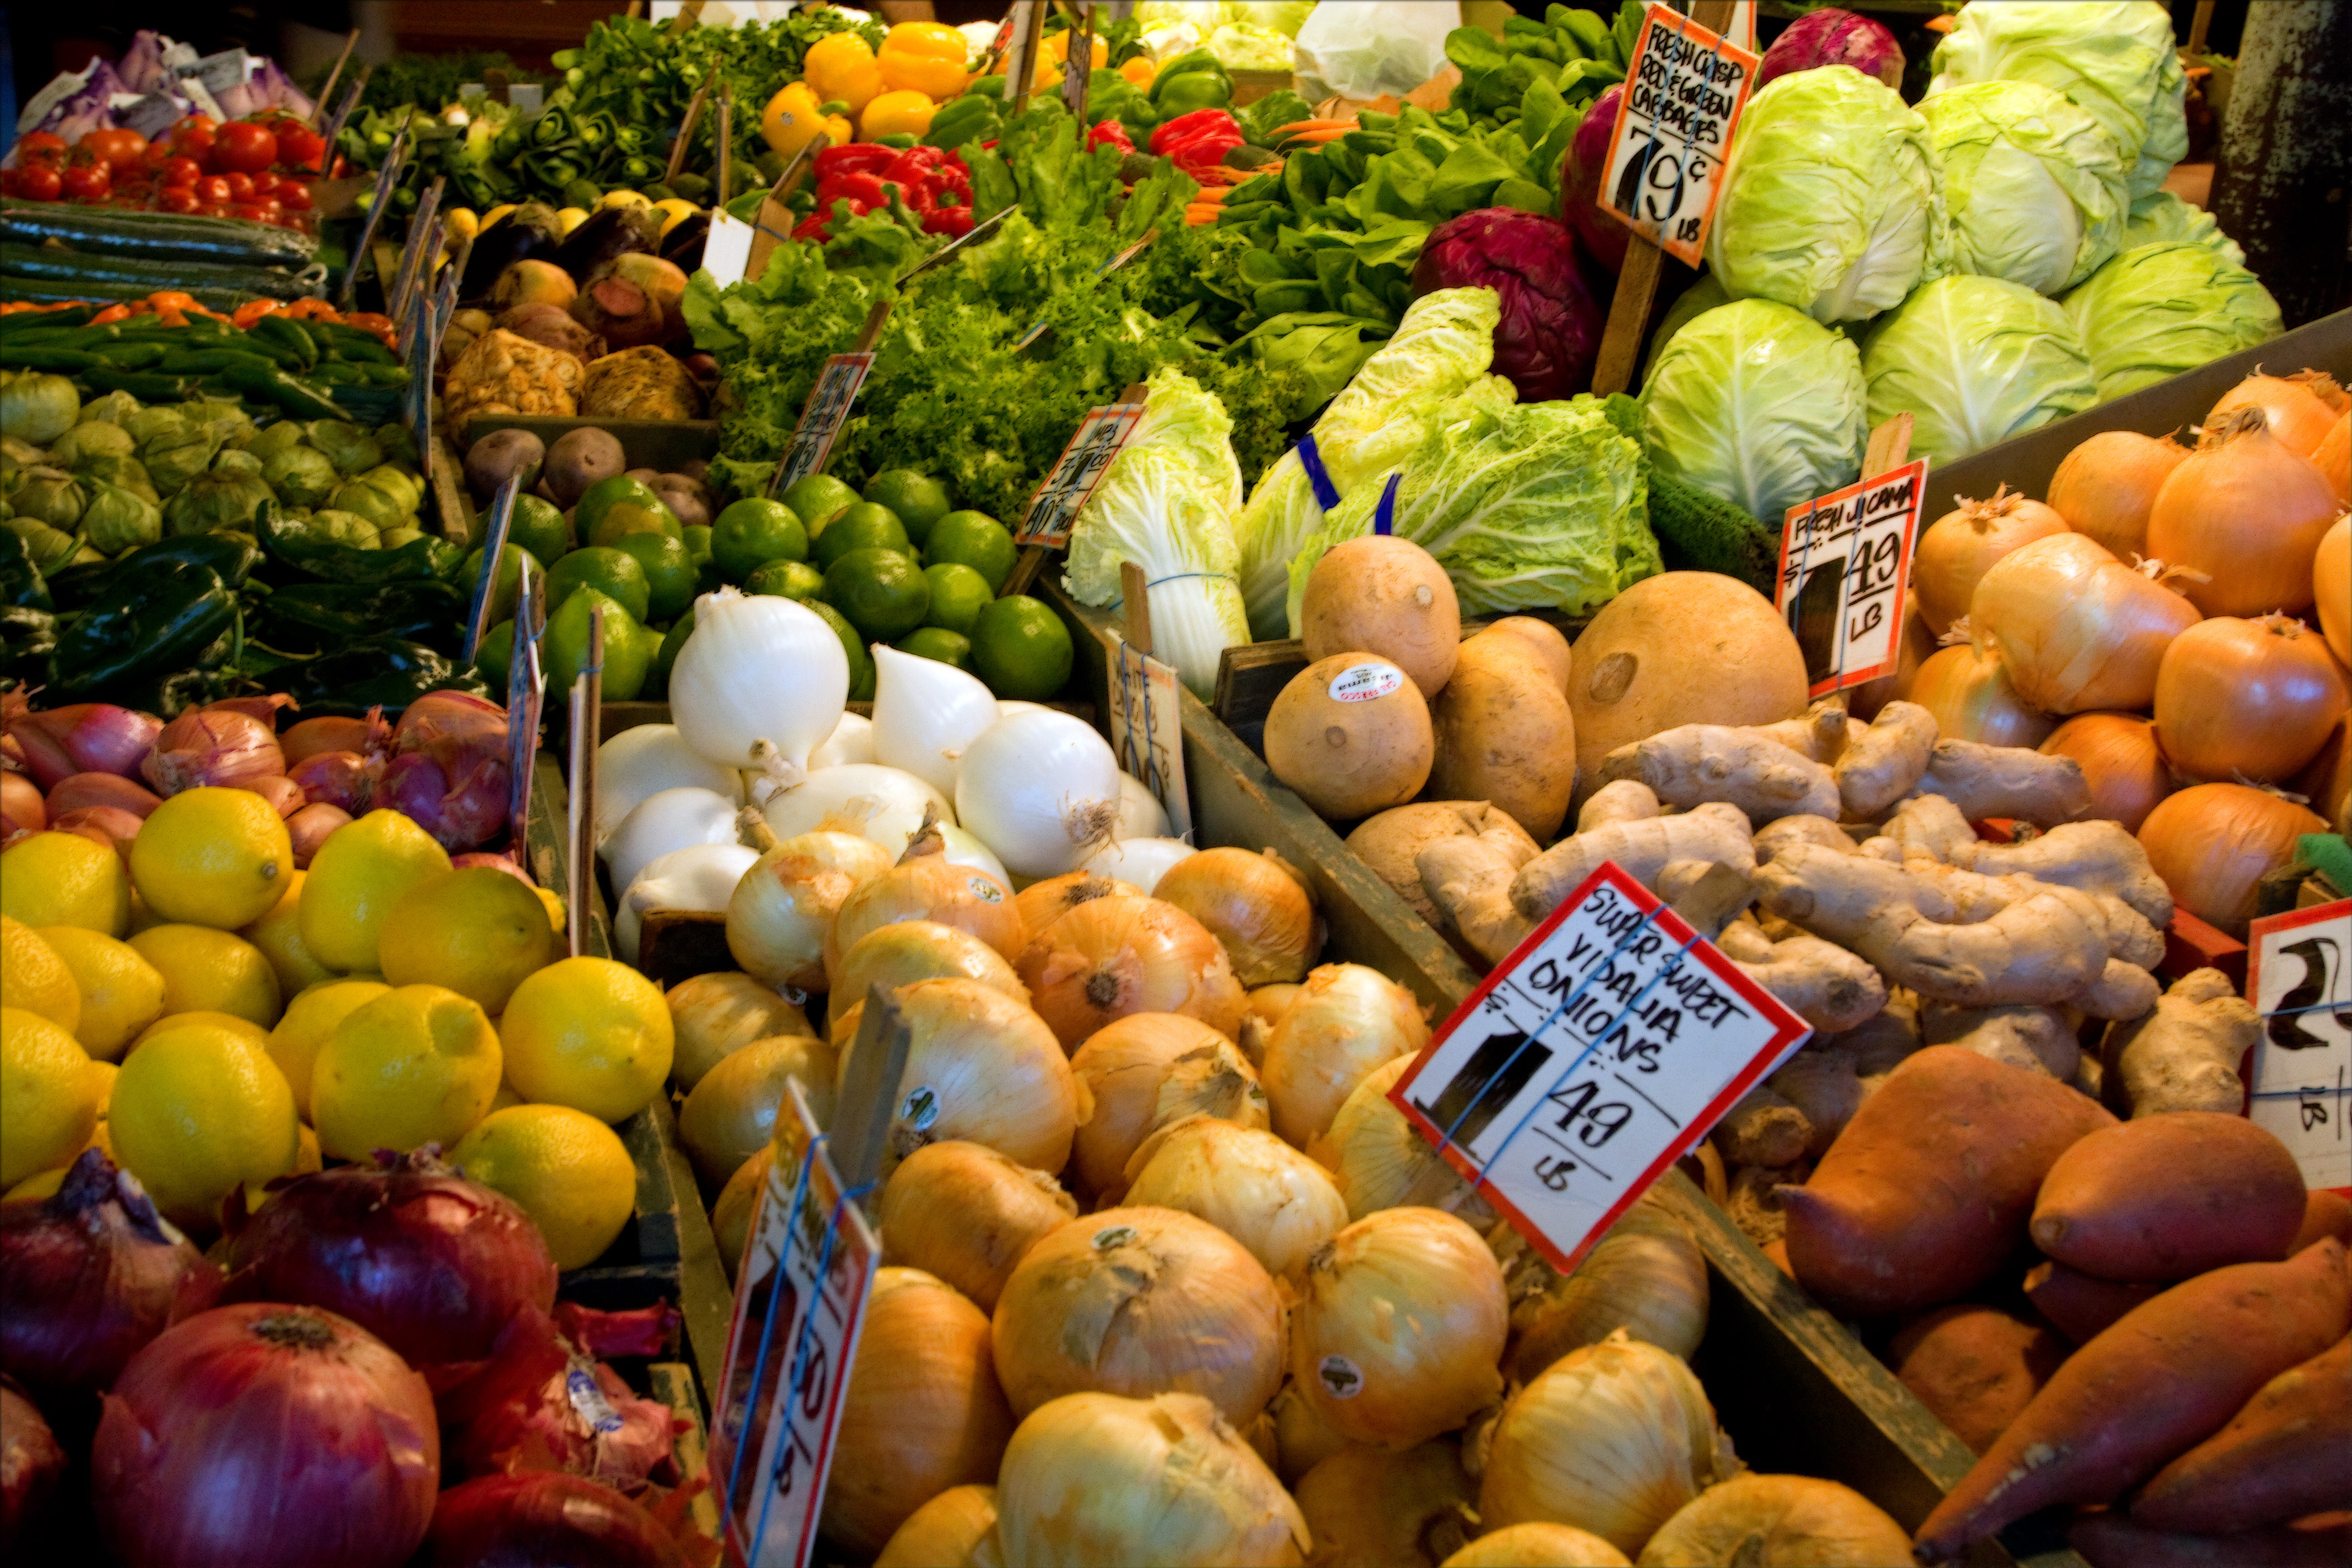
plant, fruit, city, food, vendor, produce, vegetable, autumn, market, marketplace, public space, local food, human settlement, greengrocer